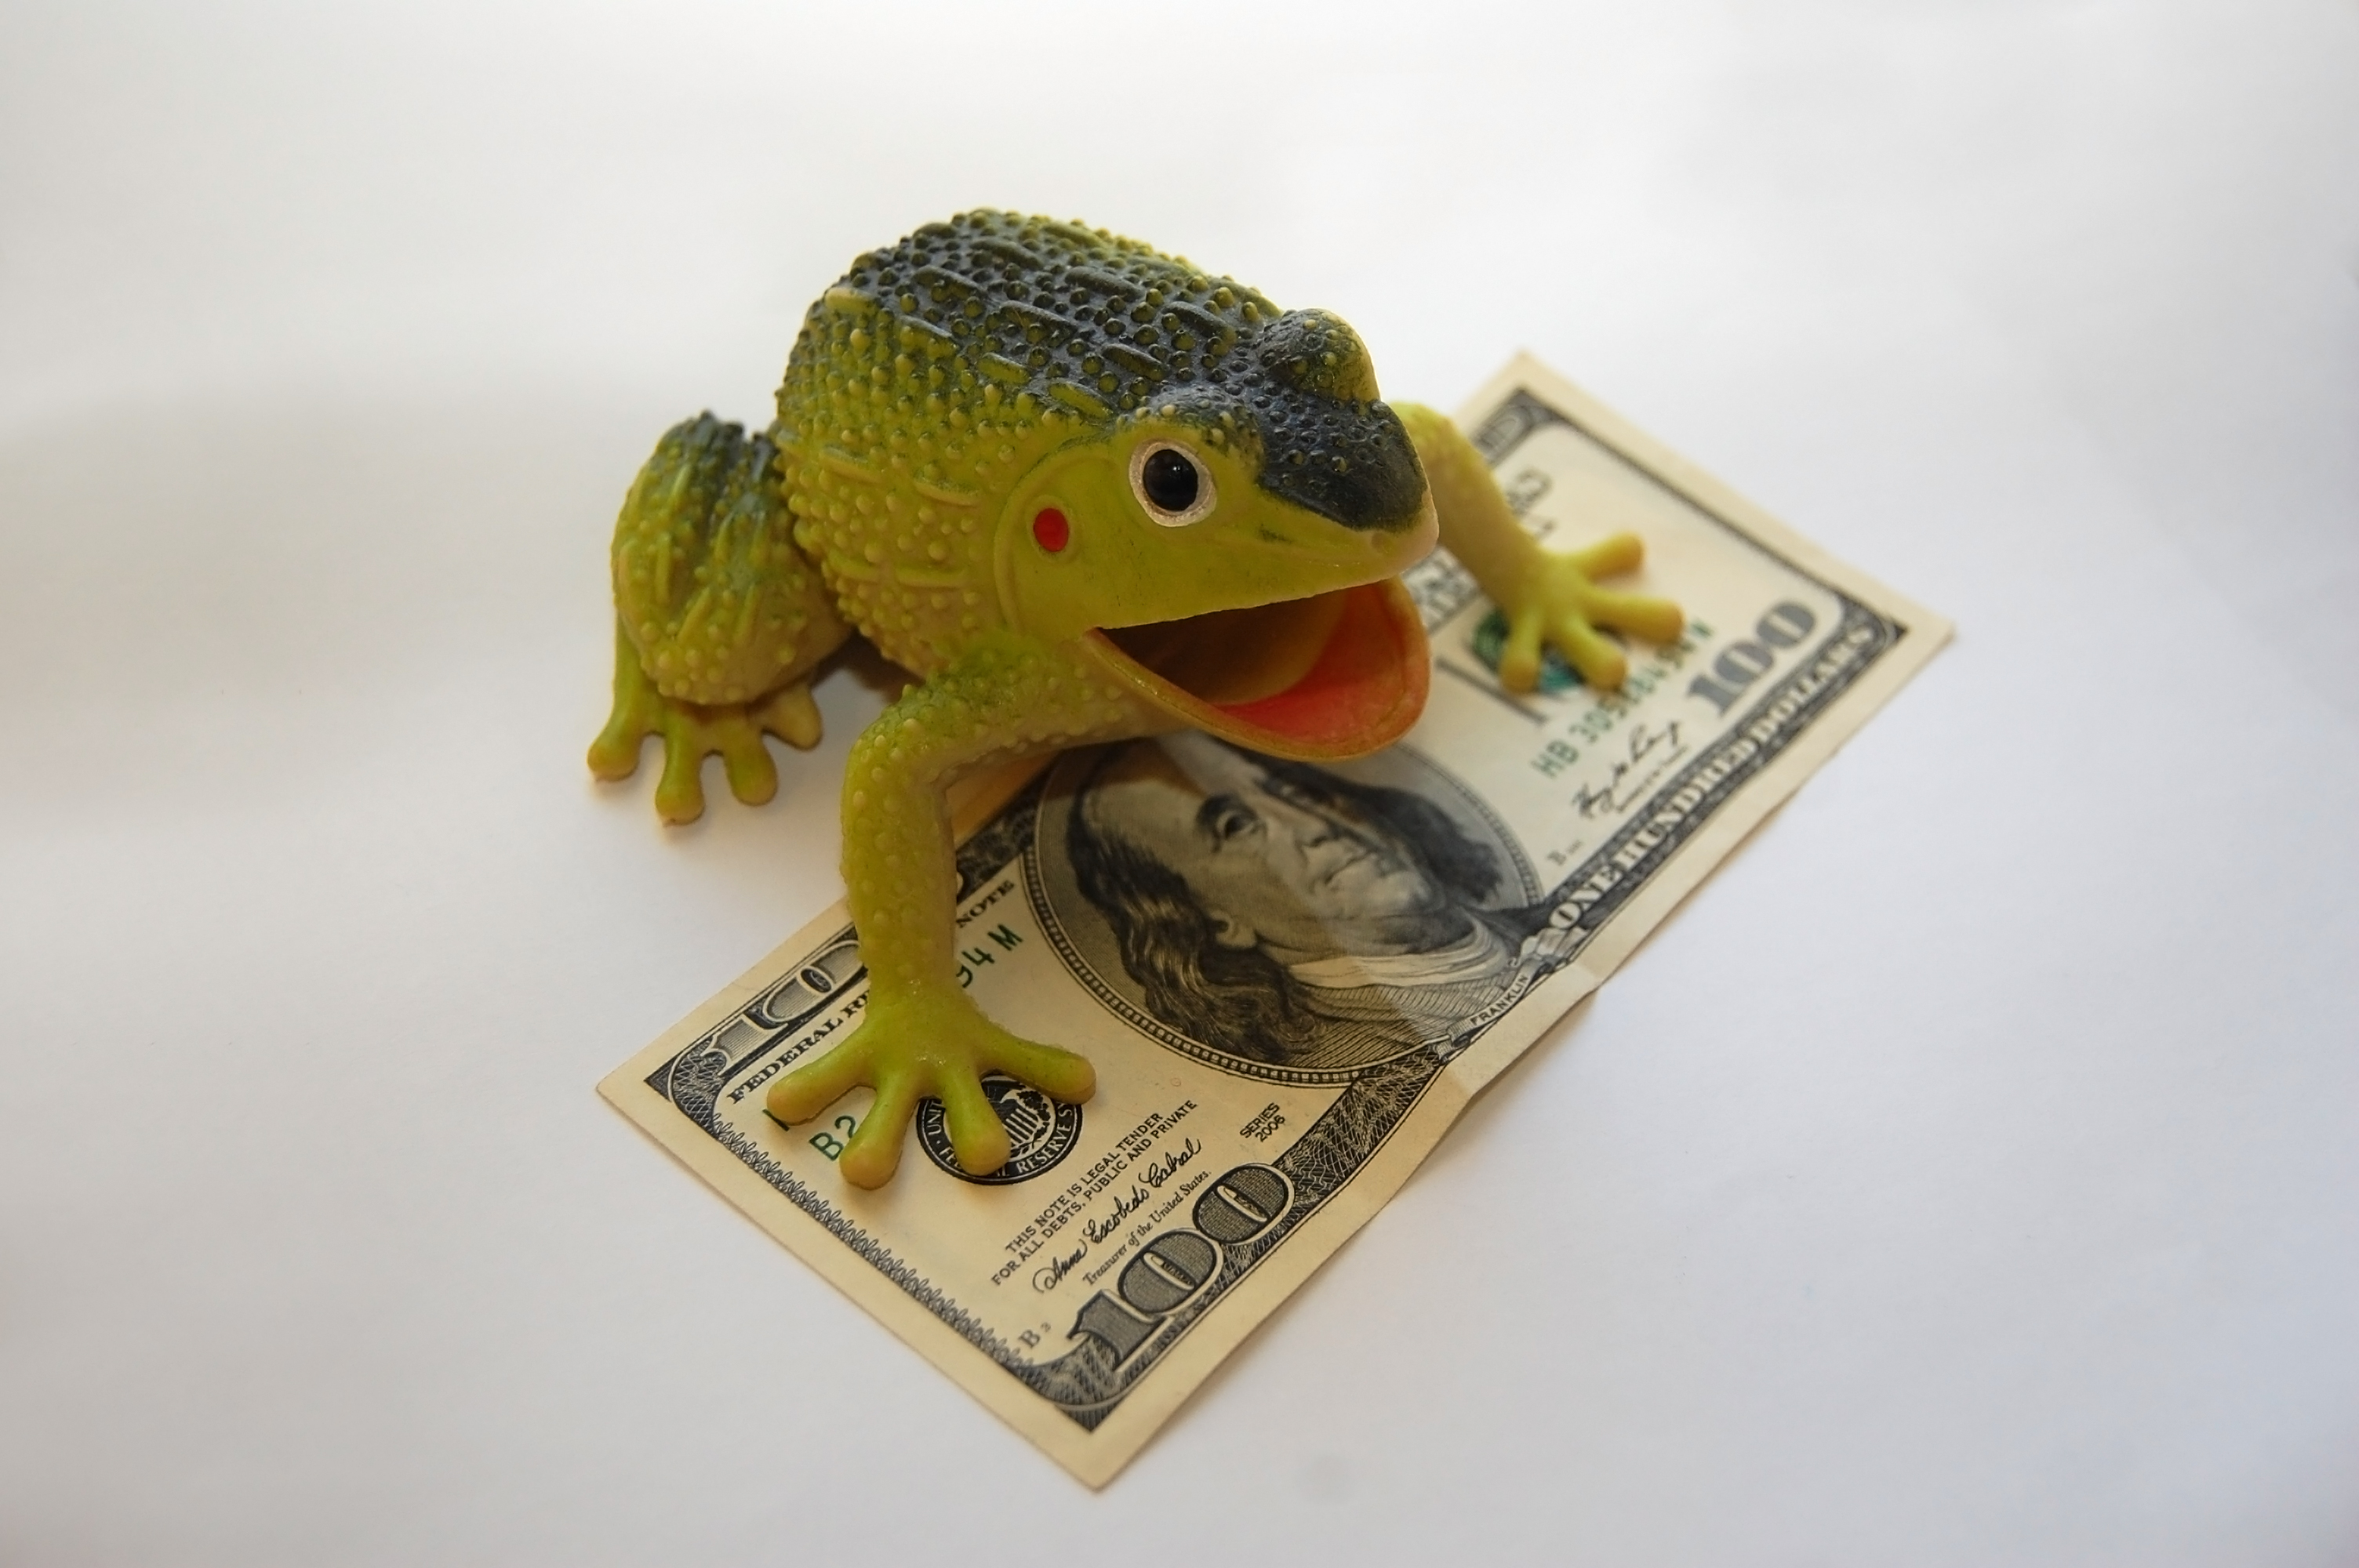
frog, finances, wealth, capital, coins, banknotes, monetary toad, profit, sign, background, illustration, money, toy, superstition, prosperity, toad, cash, dollars, one hundred dollars, marketing, advertising